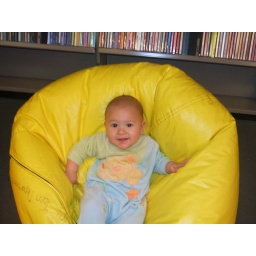
i put evan in all the bean bags at the library yellow bean bag :D